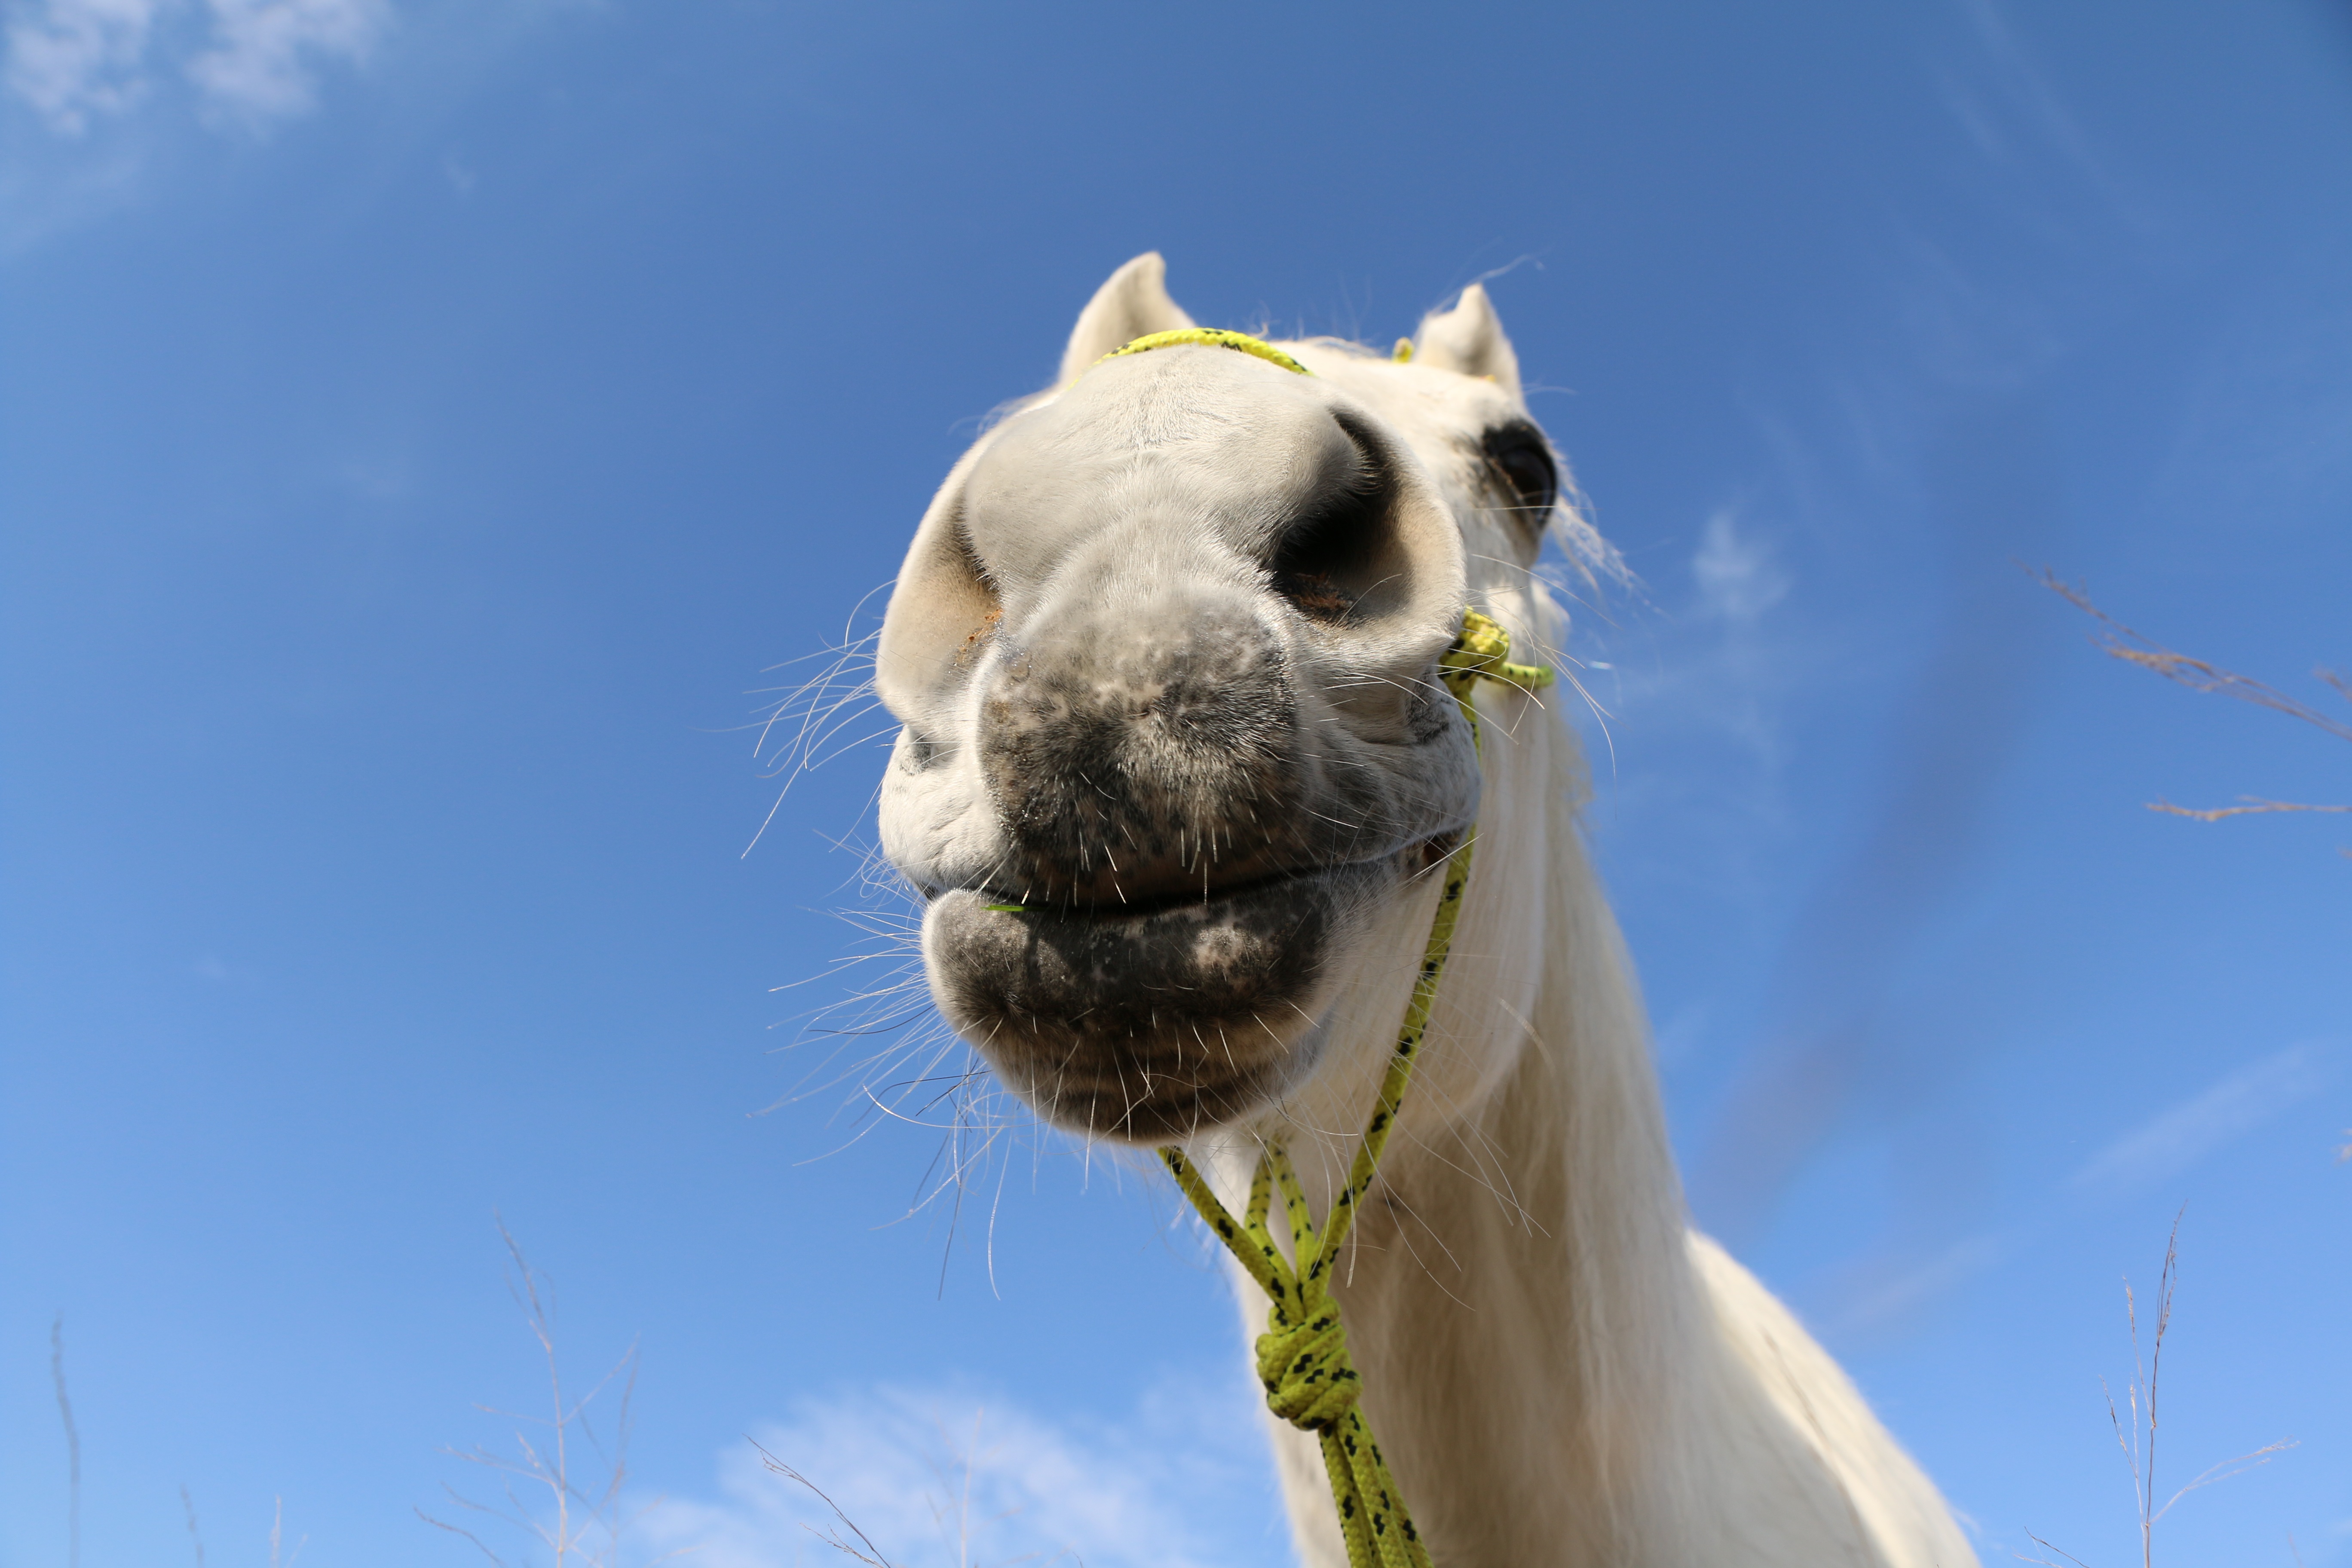
camel, horse, mammal, llama, horse riding, animals, vertebrate, camel like mammal